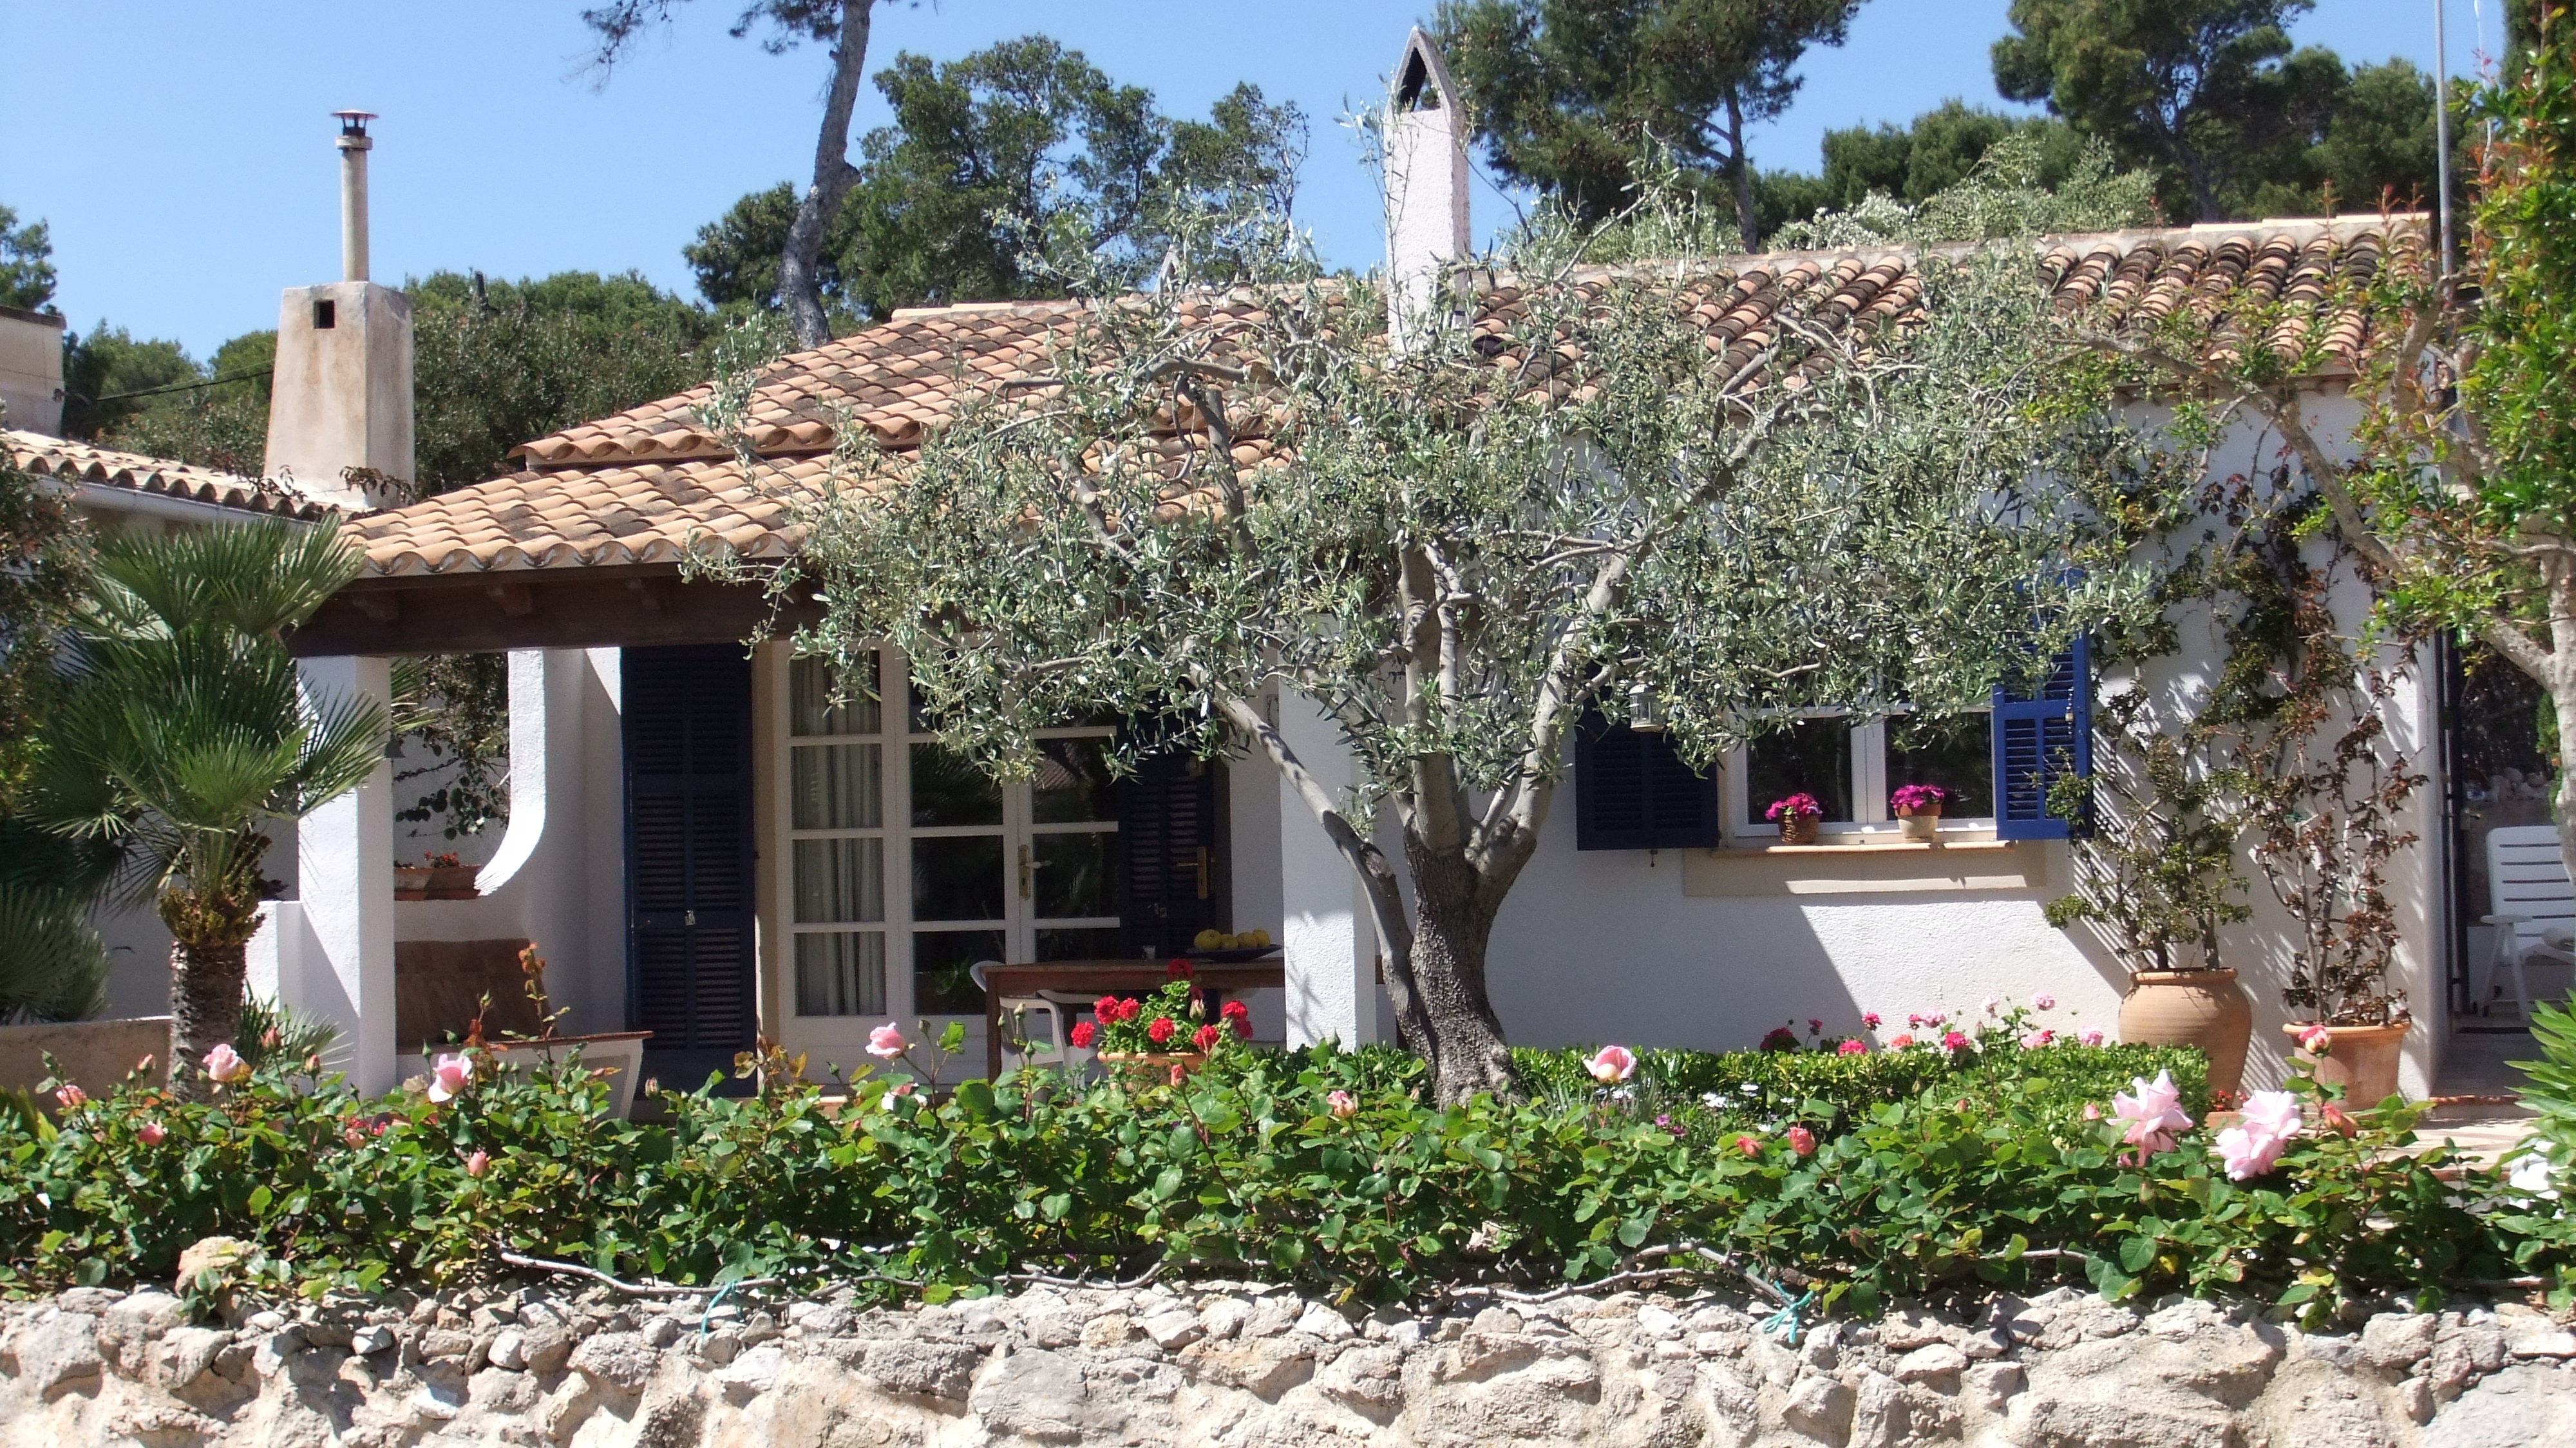
villa, house, flower, building, home, village, cottage, holiday, property, apartment, resort, estate, hacienda, real estate, holiday house